Makotuku

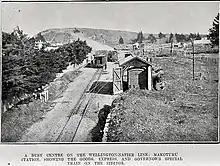
Makotuku railway station 1908

In 1881 the Beaconsfield Hotel was moved from Kopua to a site next to the station. In 1888 it was replaced by a new hotel and the old one replaced the village hall. The new hotel burnt down in 1912. Makotuku Hotel was built in 1887. It was burnt down in 1933 and its owner was imprisoned for insurance fraud.